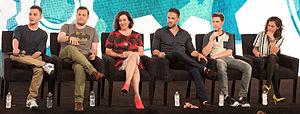
Orphan Black ou Sans origine : Orphan Black au Québec est une série télévisée canadienne en cinquante épisodes de 42 minutes créée par Graeme Manson et John Fawcett diffusée entre le 30 mars 2013 et le 12 août 2017 sur Space et en simultané aux États-Unis sur BBC America, puis rediffusée depuis le 16 août 2013 sur le réseau CTV.